Kit and replica cars of New Zealand

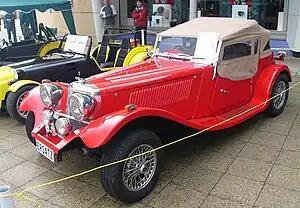
Alternative Cars - Swallow

New Zealand had a long history of small garages and vehicle enthusiasts modifying and creating sports and sports racing cars. Out of these interests grew the New Zealand kit and replica car industry with the introduction of fibre-glass car bodies in the 1950s.